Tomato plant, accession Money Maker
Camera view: bottom (45 deg); turntable rotation: 150 degrees
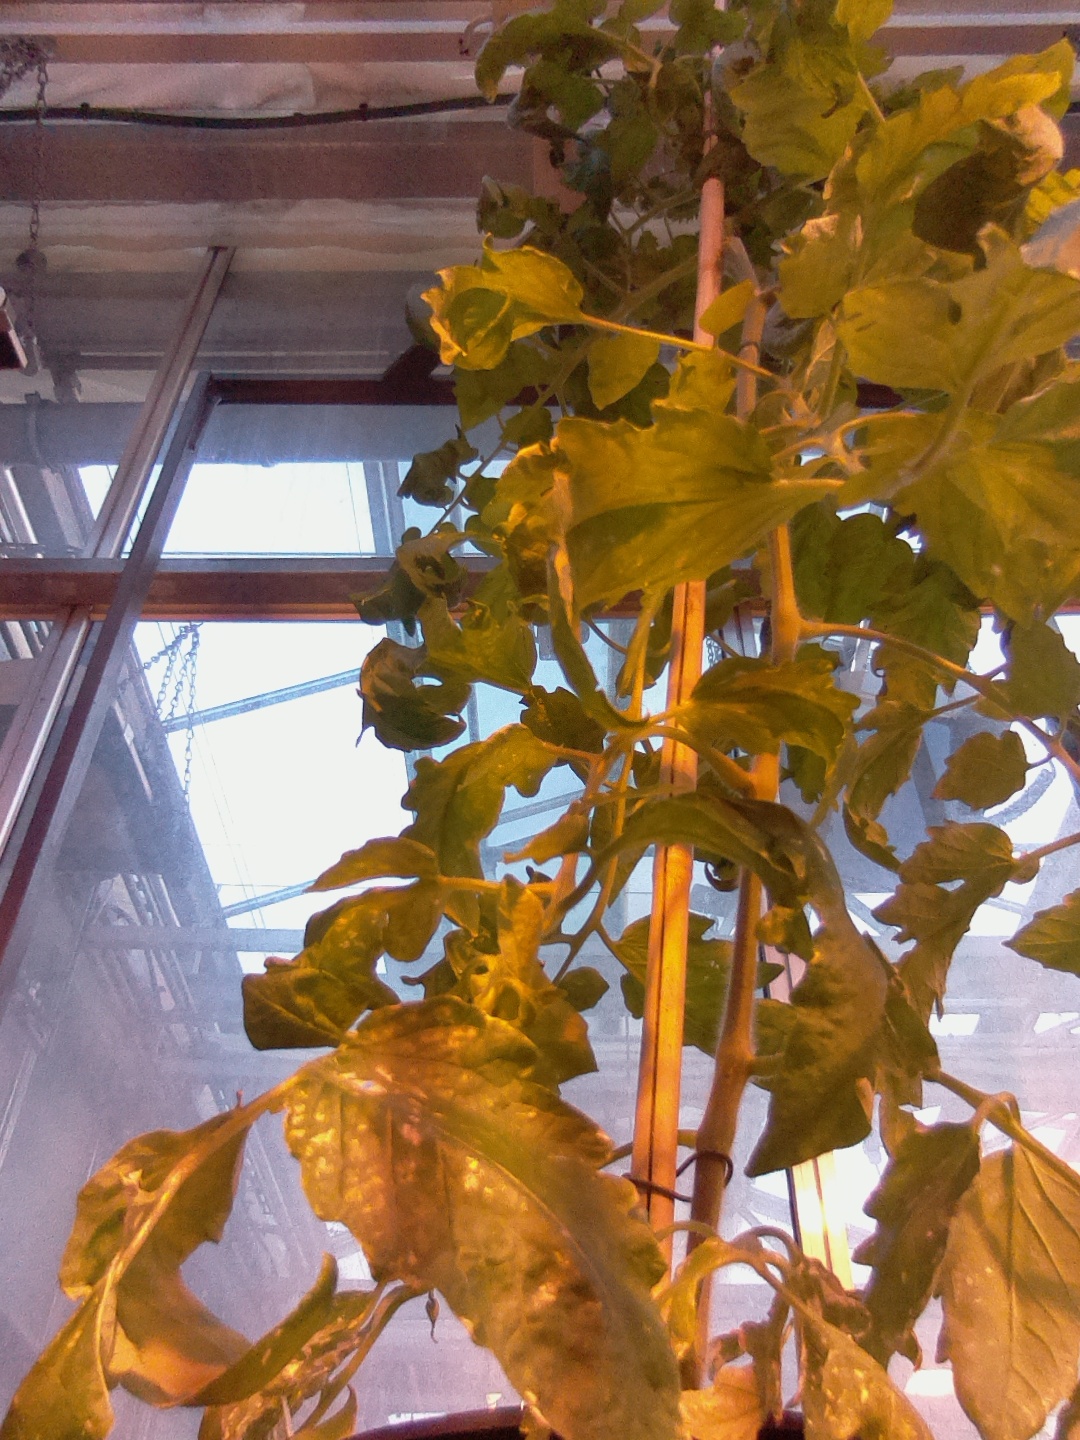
BBCH growth stage 65: Full flowering, 50%-60% of flowers open, first petals falling